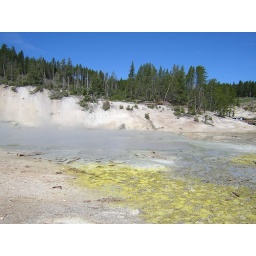
blue sky and yellow earth in Yellowstone NP